Bruce Bennett

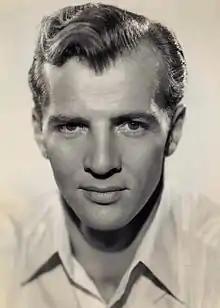
Bennett, 1940s

Bruce Bennett (born Harold Herman Brix, also credited Herman Brix; May 19, 1906 – February 24, 2007) was an American film and television actor who was a college athlete in football and in intercollegiate and international track-and-field competitions. In 1928, he won the silver medal for the shot put at the Olympic Games in Amsterdam. Bennett's acting career in film and television spanned more than 40 years.